Nam tiến

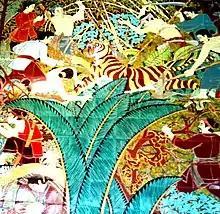
Porcelain painting in Bến Dược Temple describing Vietnamese settlers fighting wild animals, especially tigers

Vietnamese Emperor Minh Mang enacted the final conquest of the Champa Kingdom by a series of Cham–Vietnamese Wars. In 1832, the Emperor annexed Champa while the Vietnamese coercively fed lizard and pig meat to Cham Muslims and cow meat to Cham Hindus, against their will, to punish them and to assimilate them to Vietnamese culture. The Cham Muslim leader Katip Suma, who was educated in Kelantan, came back to Champa and led the dissatisfied Champa Muslims to declare a jihad revolt against Vietnamese rulers, but he was promptly defeated.